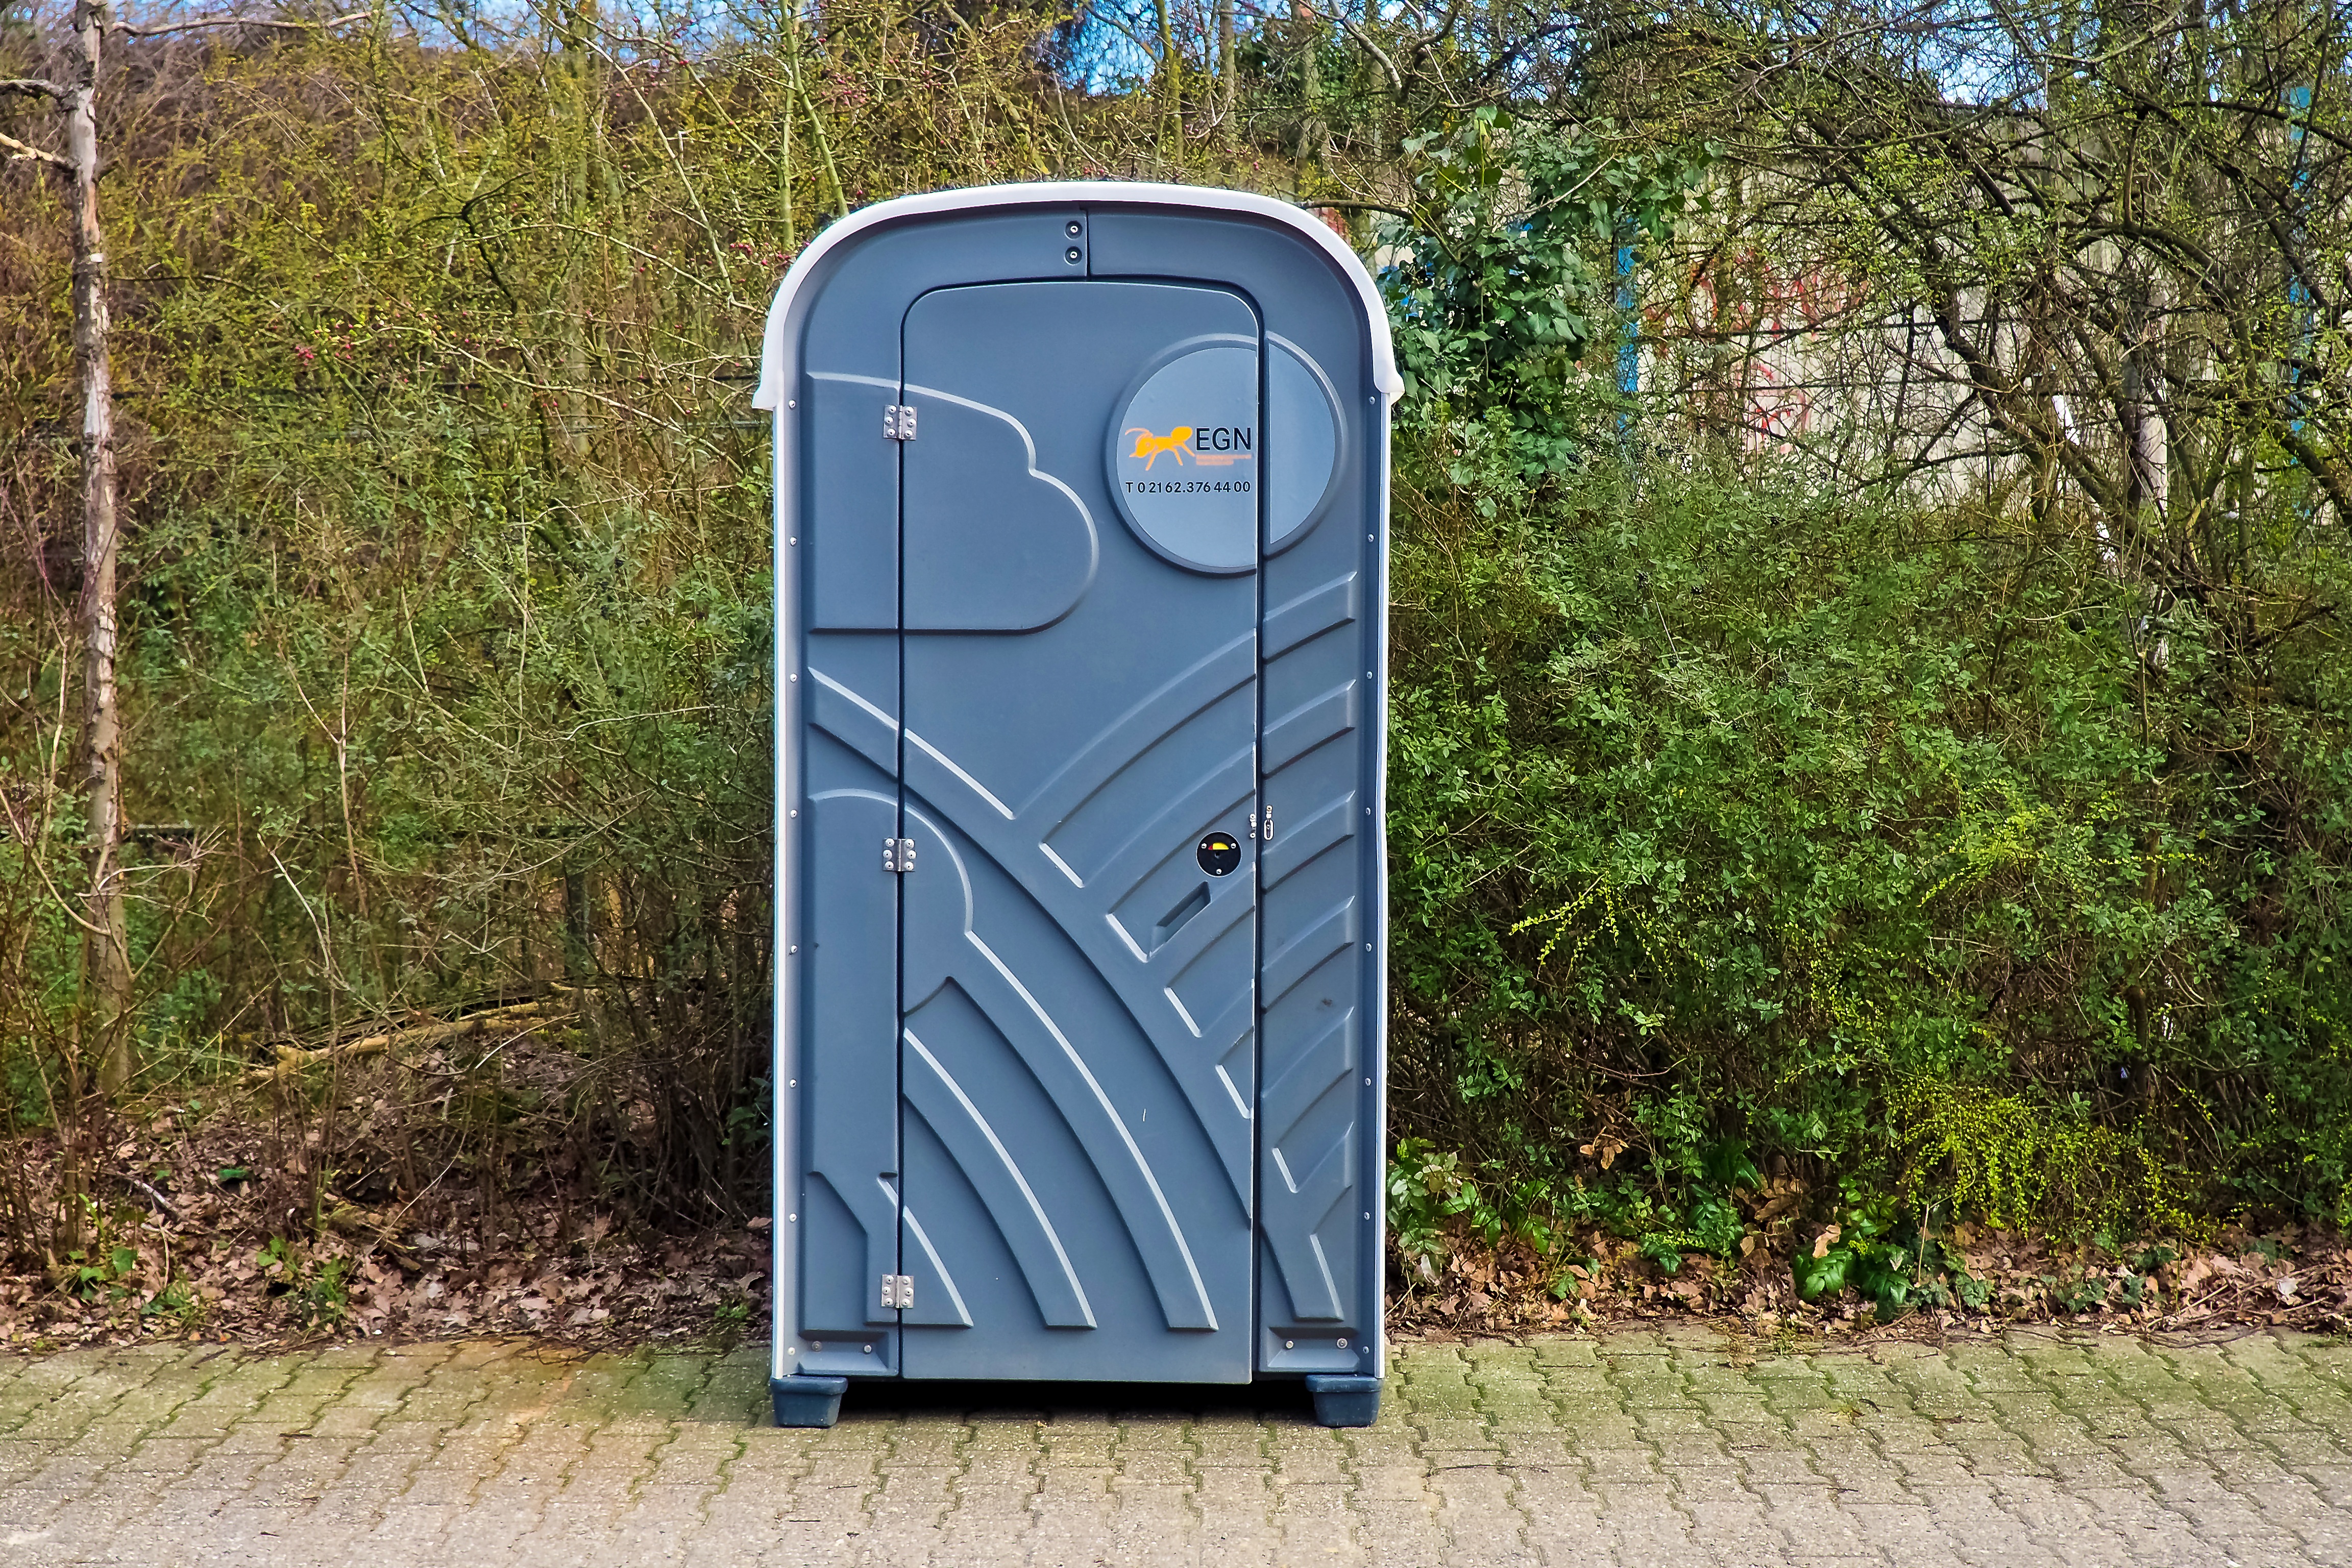
mobile, construction, toilet, wc, privy, site, loo, toilet cabin, public toilet, man made object, wc home, dixi, sanitary system, outdoor structure, portable toilet, transportable, mobile toilet, toi toi, dixi loo, mobile toilet cabin